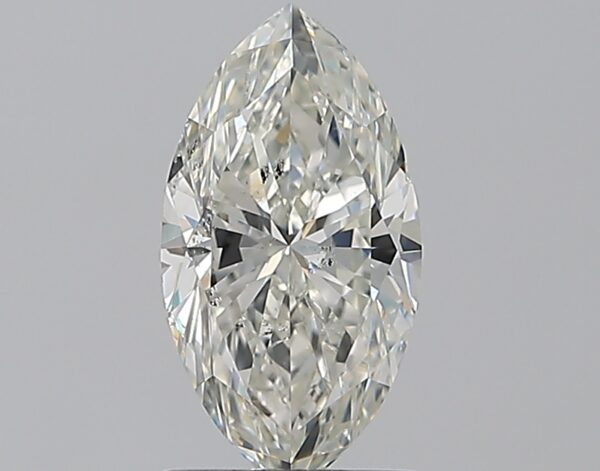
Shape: marquise
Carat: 1.2
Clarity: SI2
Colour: I
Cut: VG
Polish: EX
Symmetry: VG
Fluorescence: F
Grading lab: GIA
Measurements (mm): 10.2 x 5.43 x 3.6